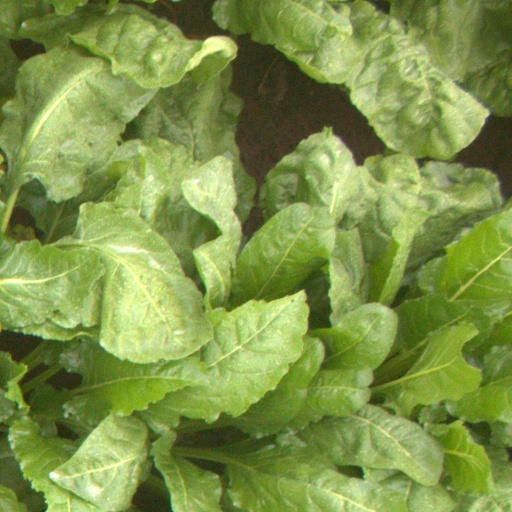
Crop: sugar beet